89th Attack Squadron

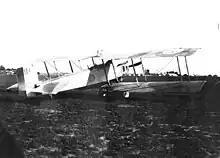
Dorand AR.1 with the Air Service in France

The first predecessor of the squadron was activated at Kelly Field, Texas as the 89th Aero Squadron on 19 August 1917. The men who formed the squadron had been inducted into the Army ten days earlier at Fort Logan, Colorado. After processing, they departed for Kelly and upon arrival, formed the 89th and 88th Aero Squadrons and were trained on assembling new aircraft. The squadron moved to the Aviation Concentration Center at Camp Mills, Garden City, New York in October to prepare for overseas movement.